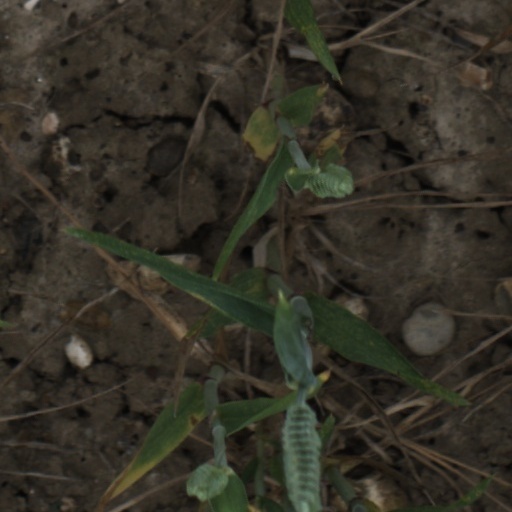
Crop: wheat